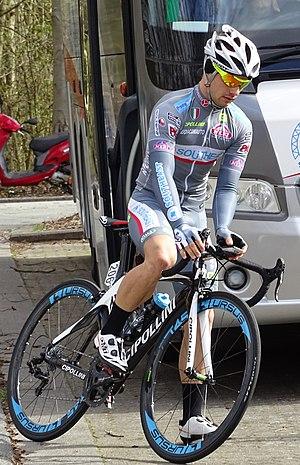
Reportage réalisé le mercredi 1er avril à l'occasion du départ de la deuxième étape des Trois jours de La Panne 2015 à Zottegem, Belgique.